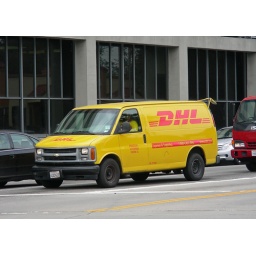
Chevrolet Express van working for DHL in North Hollywood. DHL is closing their U.S. ground operations next month.